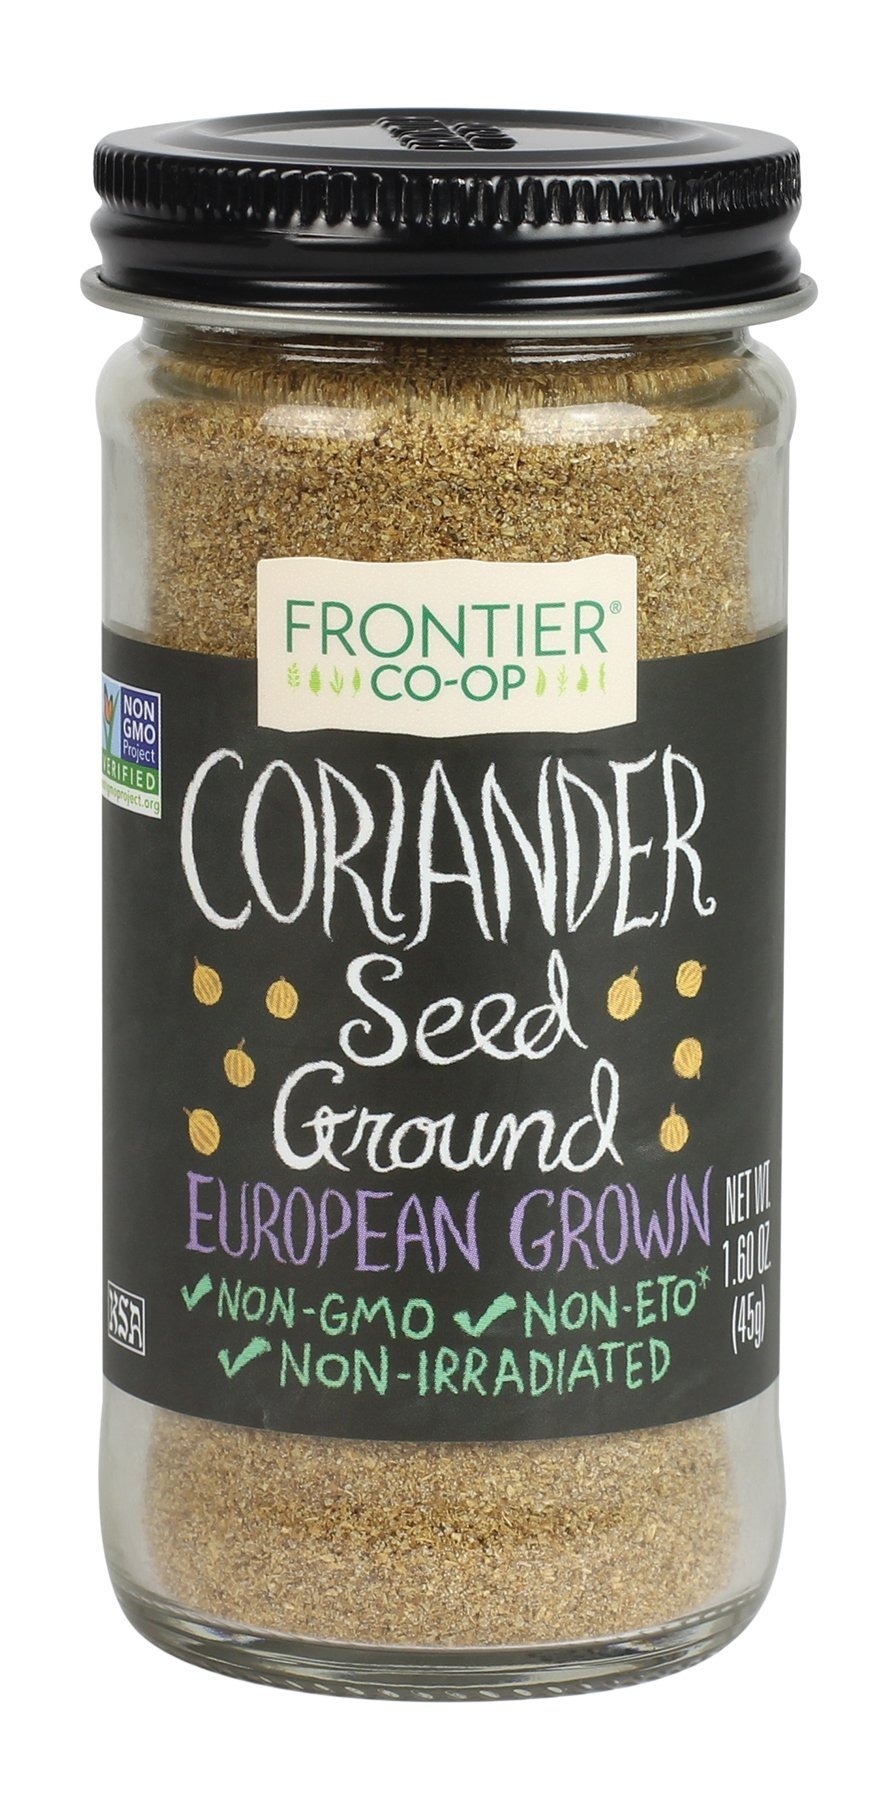
Item Name: Frontier Coriander Seed Ground, 1.6 Ounce Bottle (Pack of 12)
Bullet Point 1: Origin: Bulgaria
Bullet Point 2: Its slight citrus taste also combines well with cumin
Bullet Point 3: A sister to cilantro
Value: 19.2
Unit: ounce

Price: 7.53